Gulf of Mannar Marine National Park

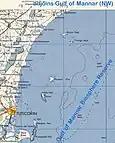
Topographic Map (SW)

Kurusadai, 65.80 ha was recently populated. Its surrounding shallow waters harbour three species of seagrass that are found nowhere else in India. Representatives of every animal phylum known (except amphibians) are found on this island.